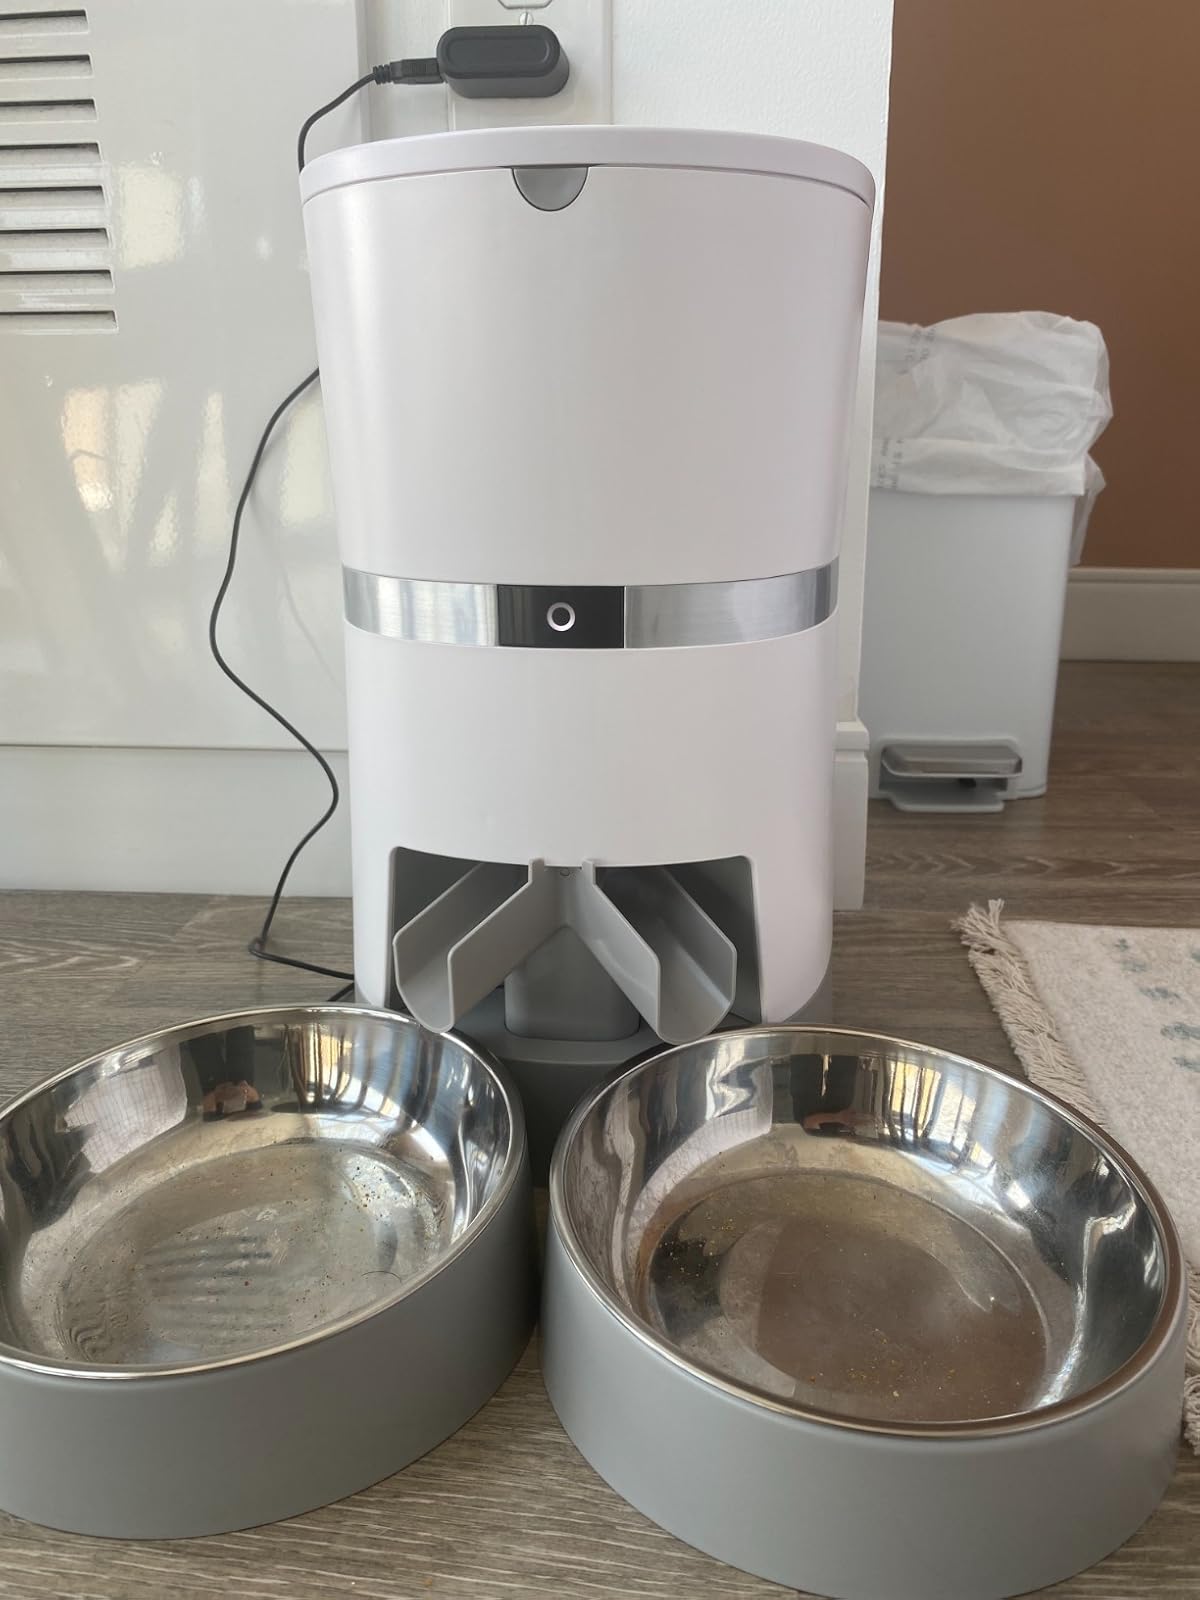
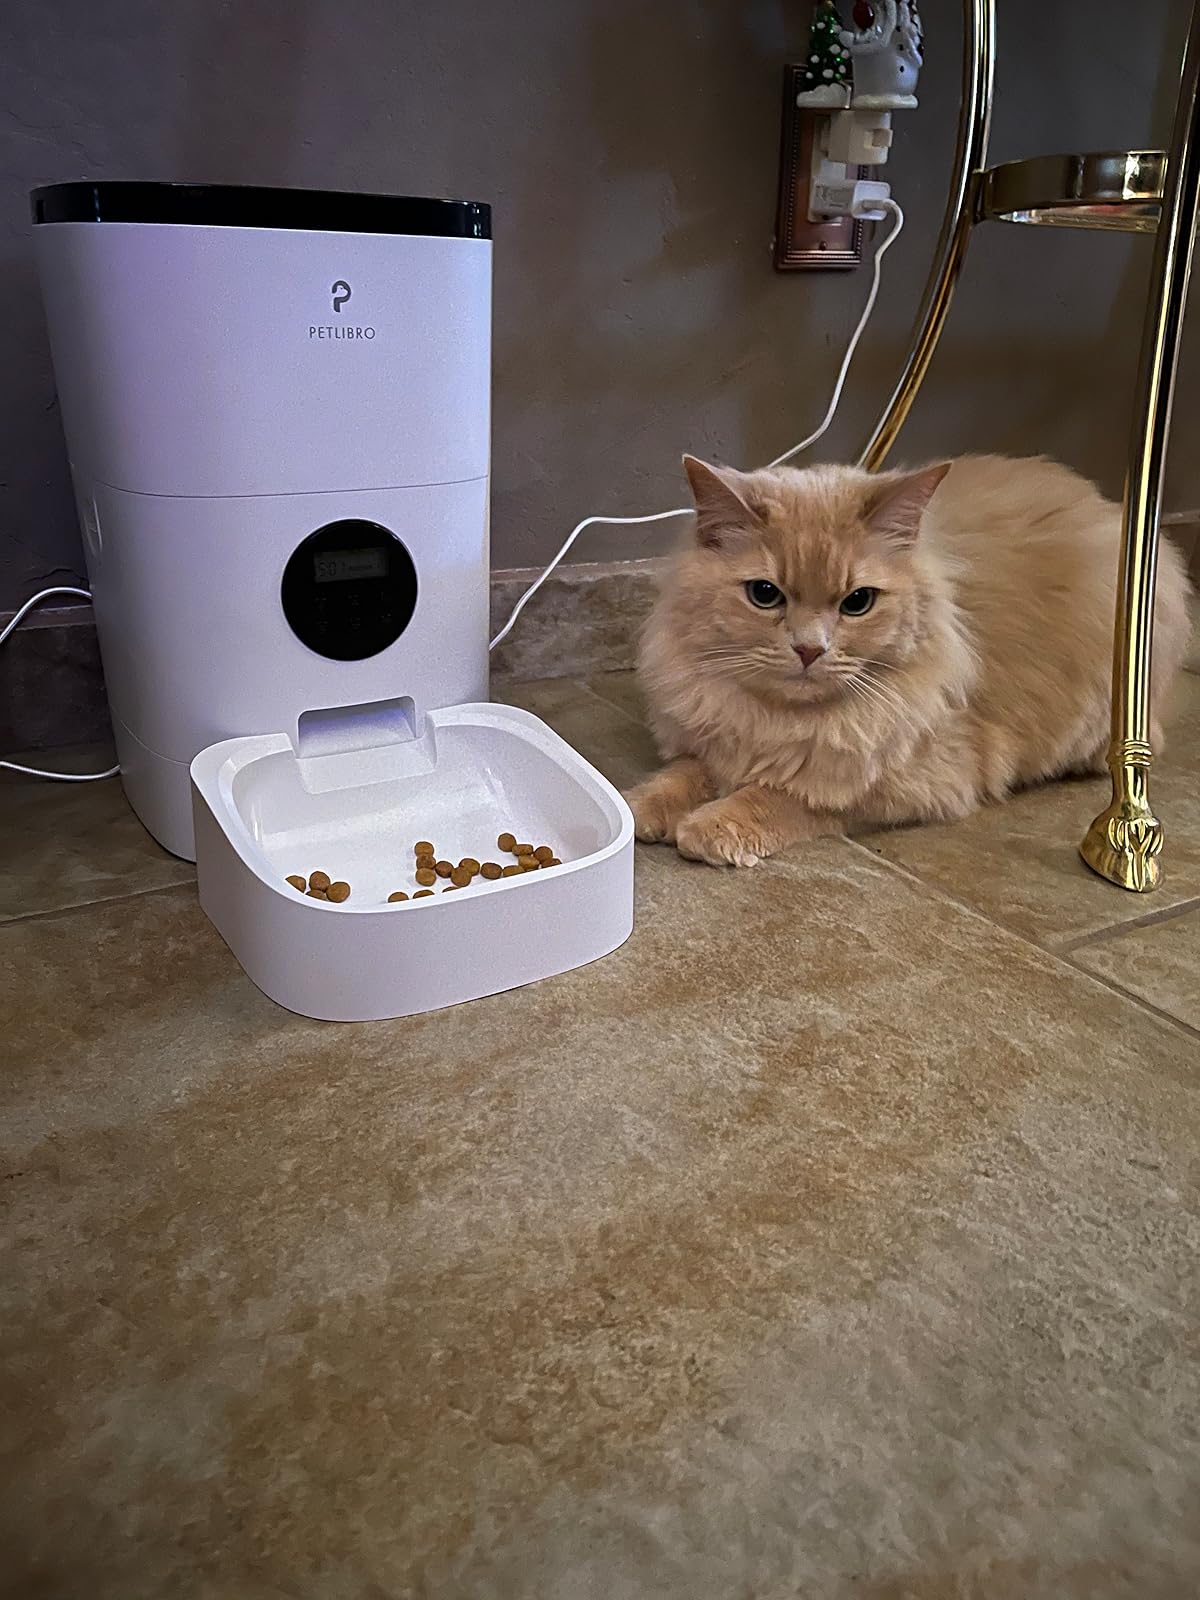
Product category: items_feeder
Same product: no